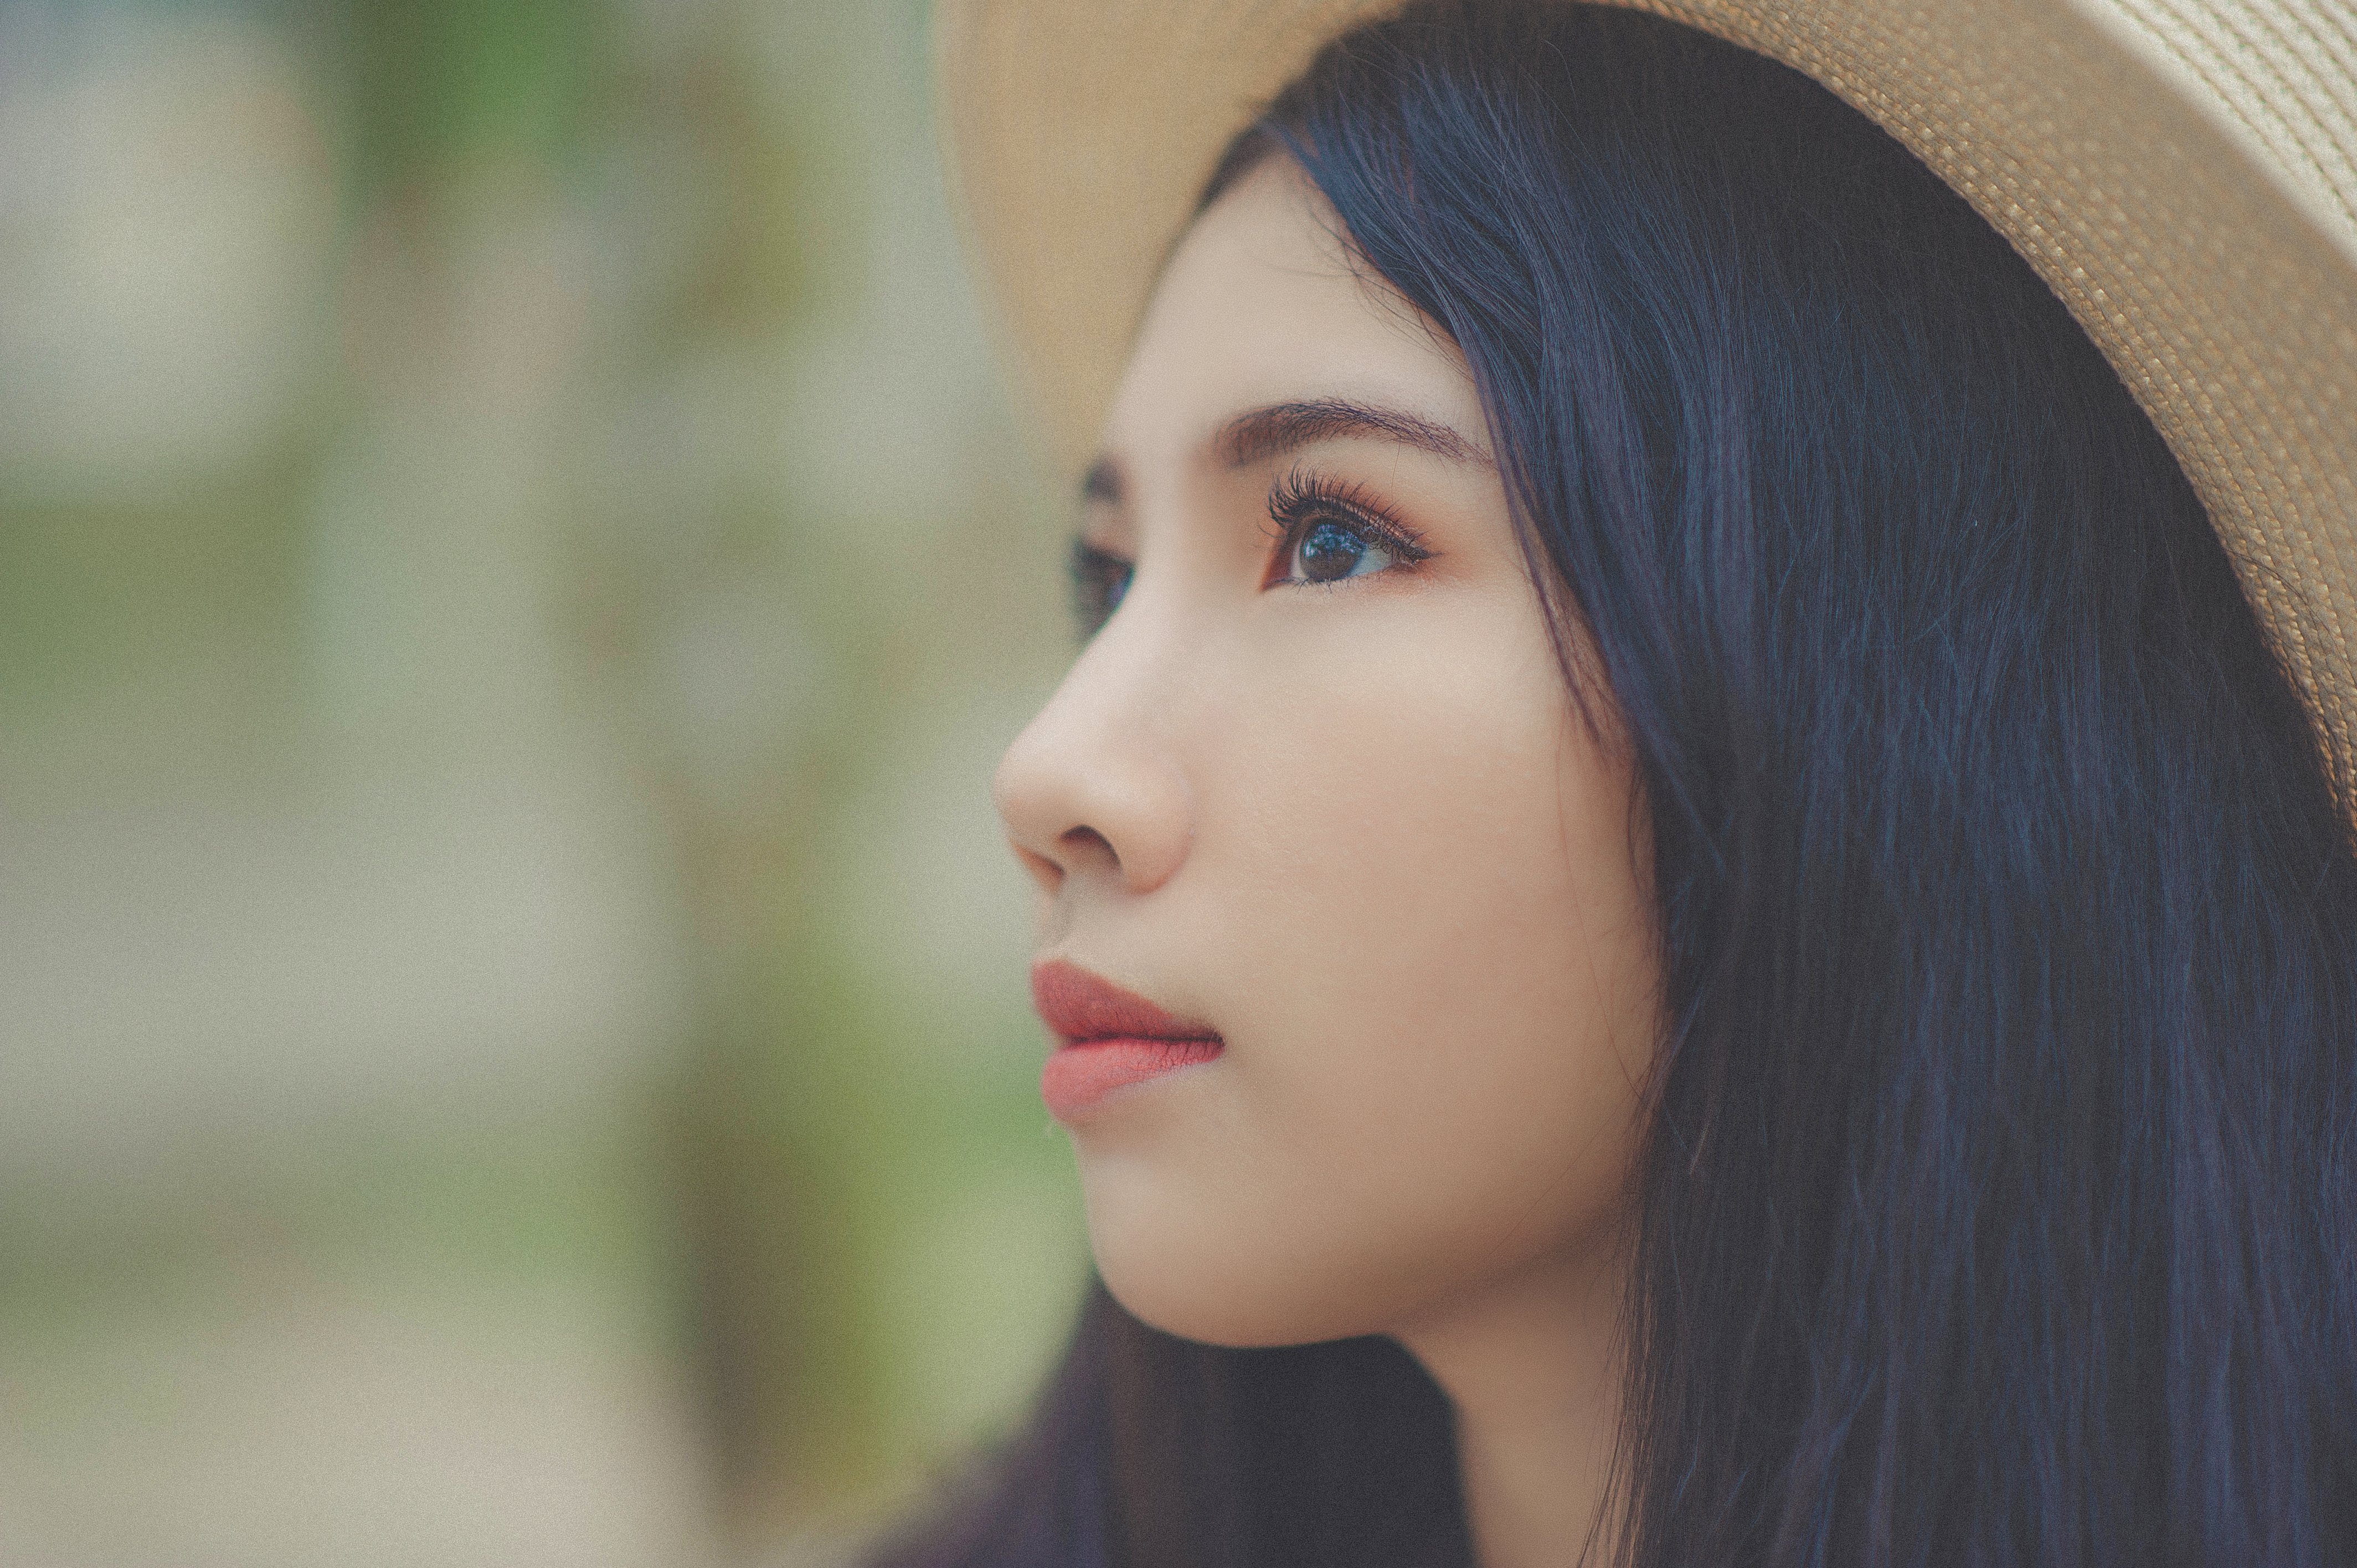
face, eyes, girl, beautiful, happy, deep, skincare, make up, art, artwork, portrait, hat, eyebrow, beauty, nose, human hair color, lady, cheek, forehead, eye, chin, black hair, lip, close up, long hair, brown hair, eyelash, portrait photography, model, hair coloring